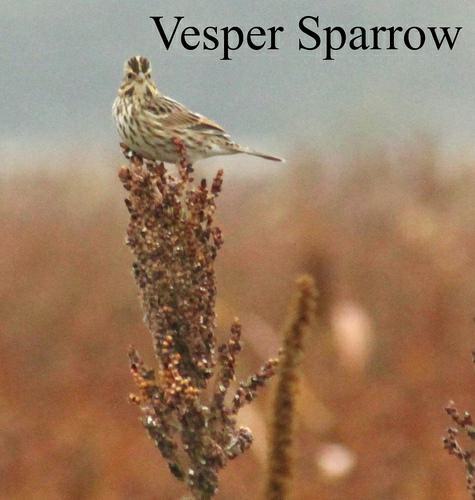
A photo of a vesper sparrow